Capital City Day (Kazakhstan)

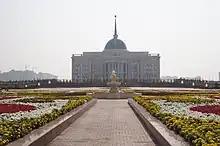
The Ak Orda Palace.

The Day of the Capital City of Kazakhstan or Astana Day is an official public holiday in Kazakhstan. It was established in 2009 and is celebrated on July 6 to celebrate the capital city of Kazakhstan, Astana (formerly known as Nur-Sultan). The holiday also coincides with the birthday of ex-President Nursultan Nazarbayev.